Tale of Pink Hare

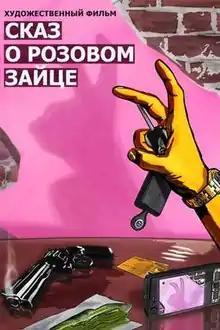
Film poster

Yerlan is a young man from the provinces. He came to Almaty and later met a few students, who were the children of wealthy people. One of them agitated him to the point where he felt he had to adventure.